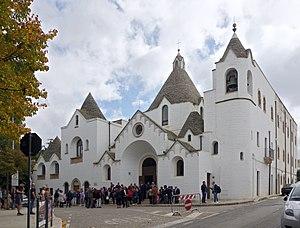
Le trullo représente une forme typique de construction rurale de la Murgia dei Trulli, plateau situé entre les villes de Bari, Brindisi et Tarente dans la région des Pouilles en Italie du Sud.